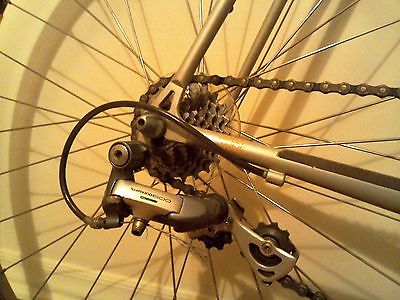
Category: bicycle